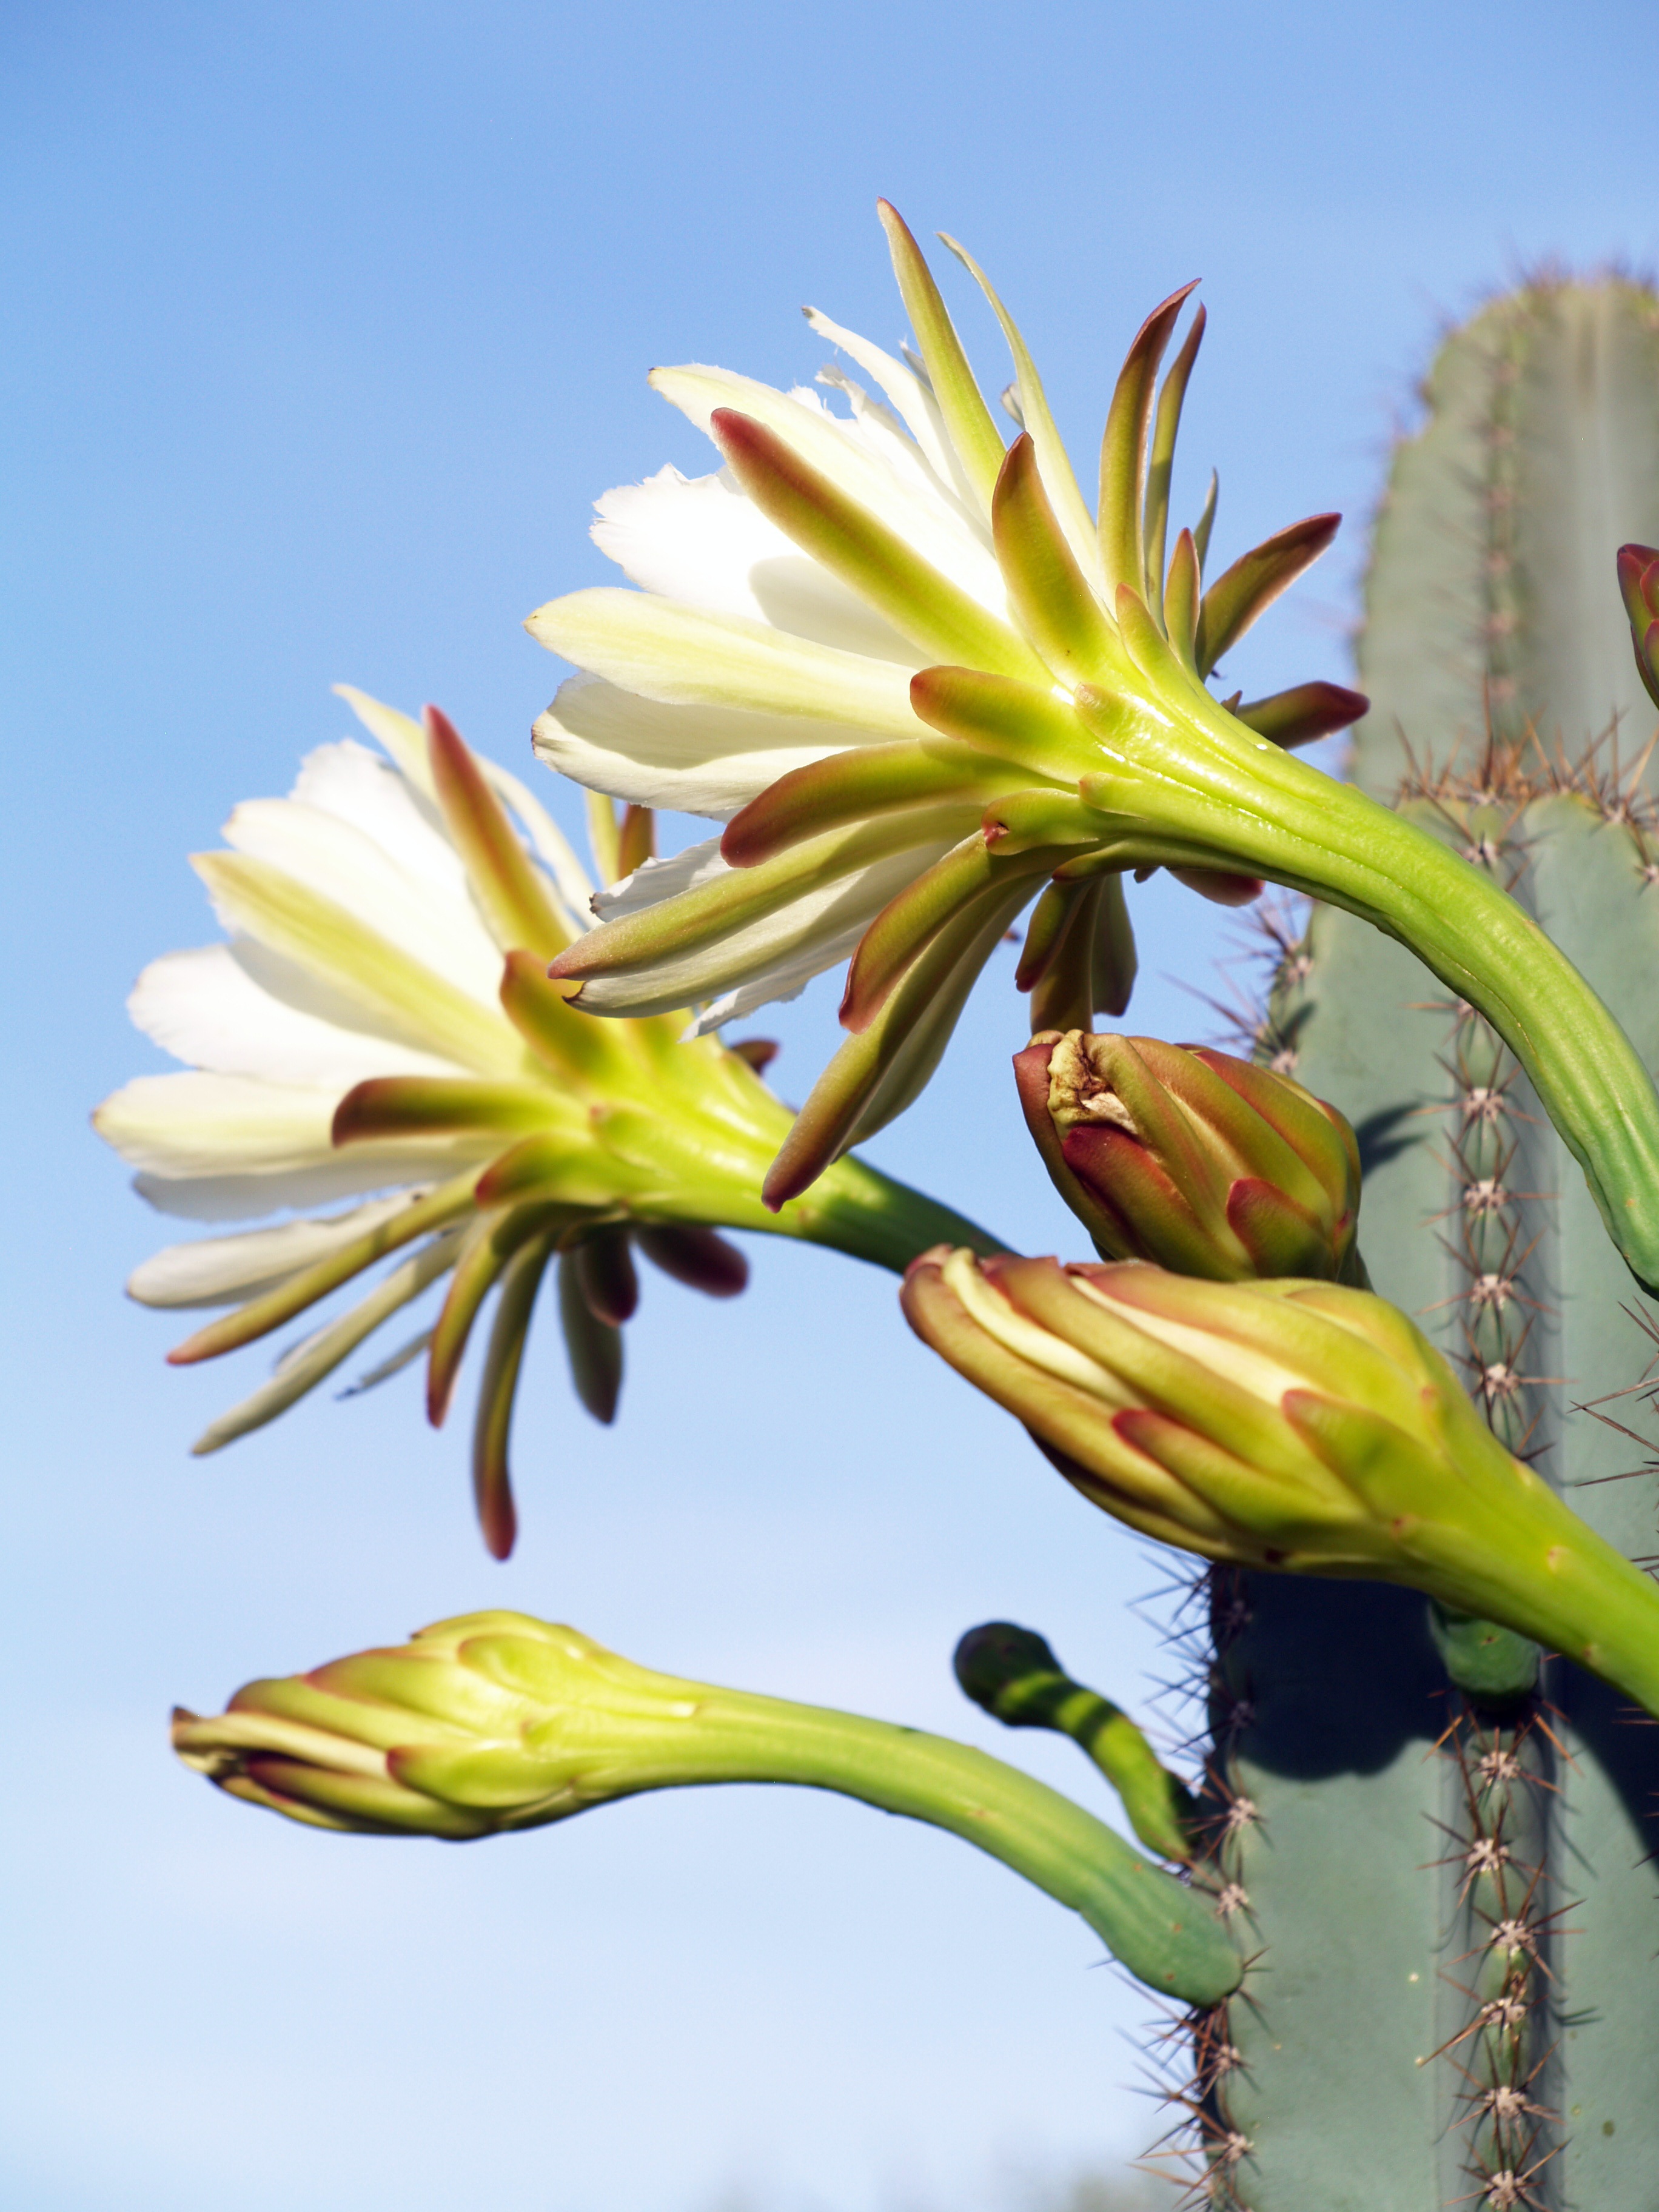
nature, cactus, plant, countryside, flower, botany, yellow, flora, wildflower, flowering plant, pricley pear flower, plant stem, land plant